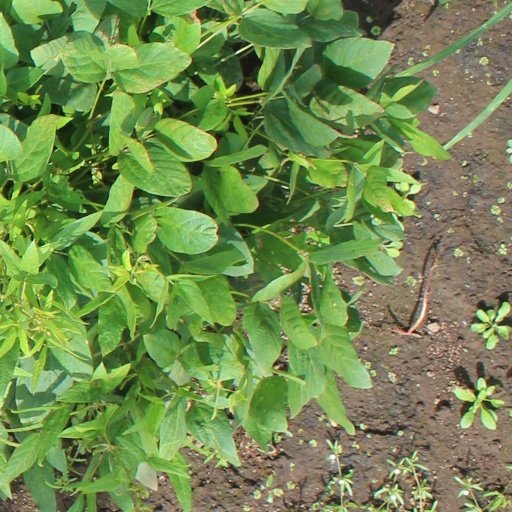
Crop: soybean